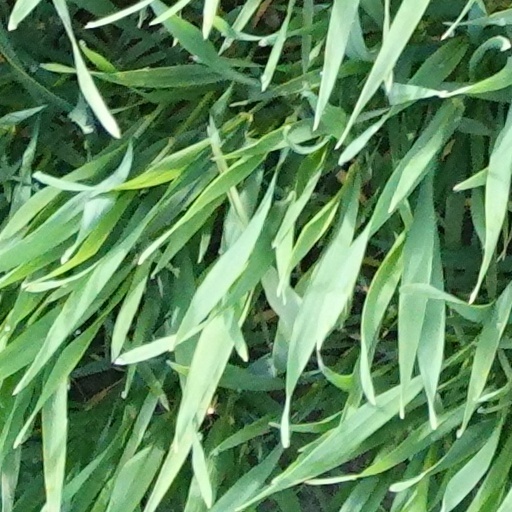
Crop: wheat